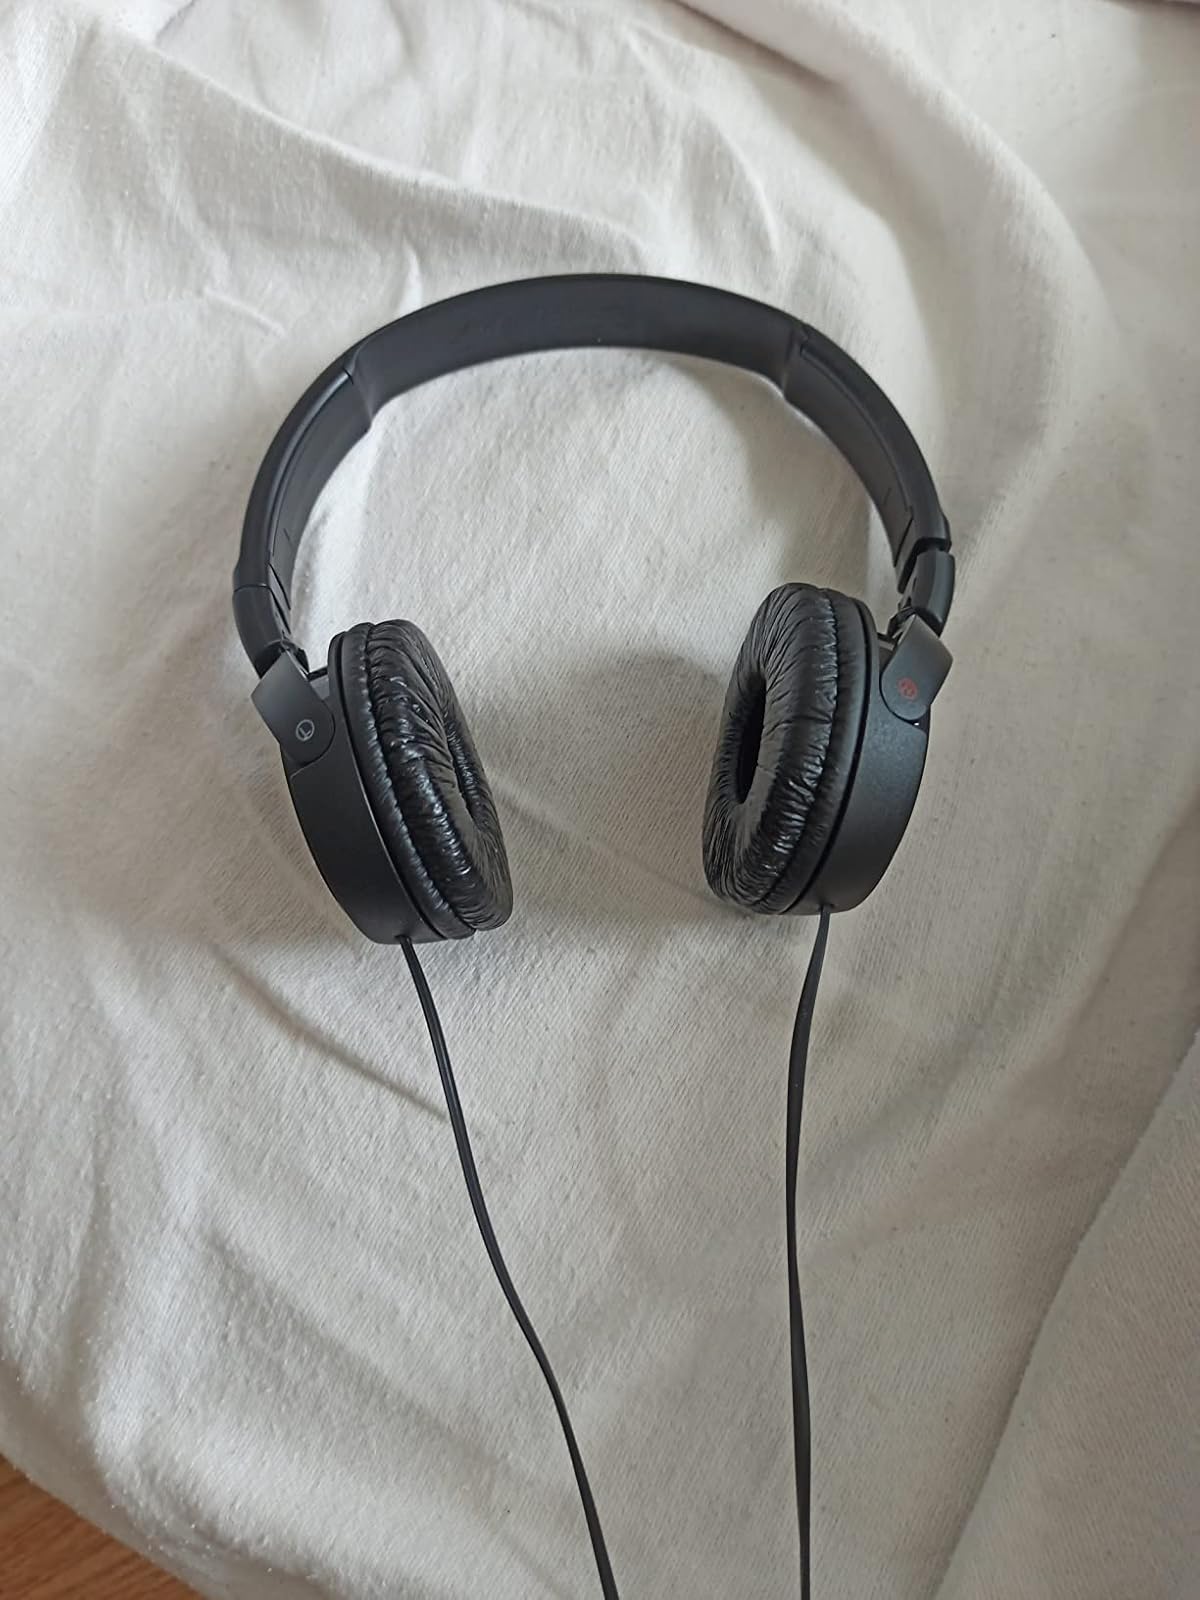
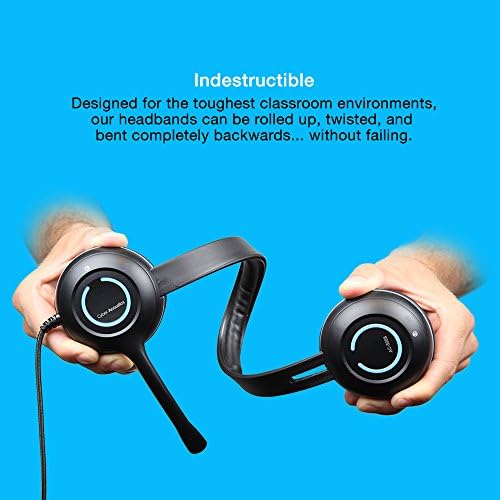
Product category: headphones
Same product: no